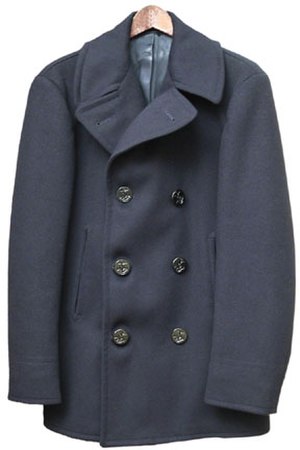
Sømandsjakke
En sømandsjakke.
En sømandsjakke er en kraftig dobbeltradet jakke i uld, som ofte er sort eller marinblå, der anvendes som overtøj af søfolk. Jakken findes til både mænd og kvinder.